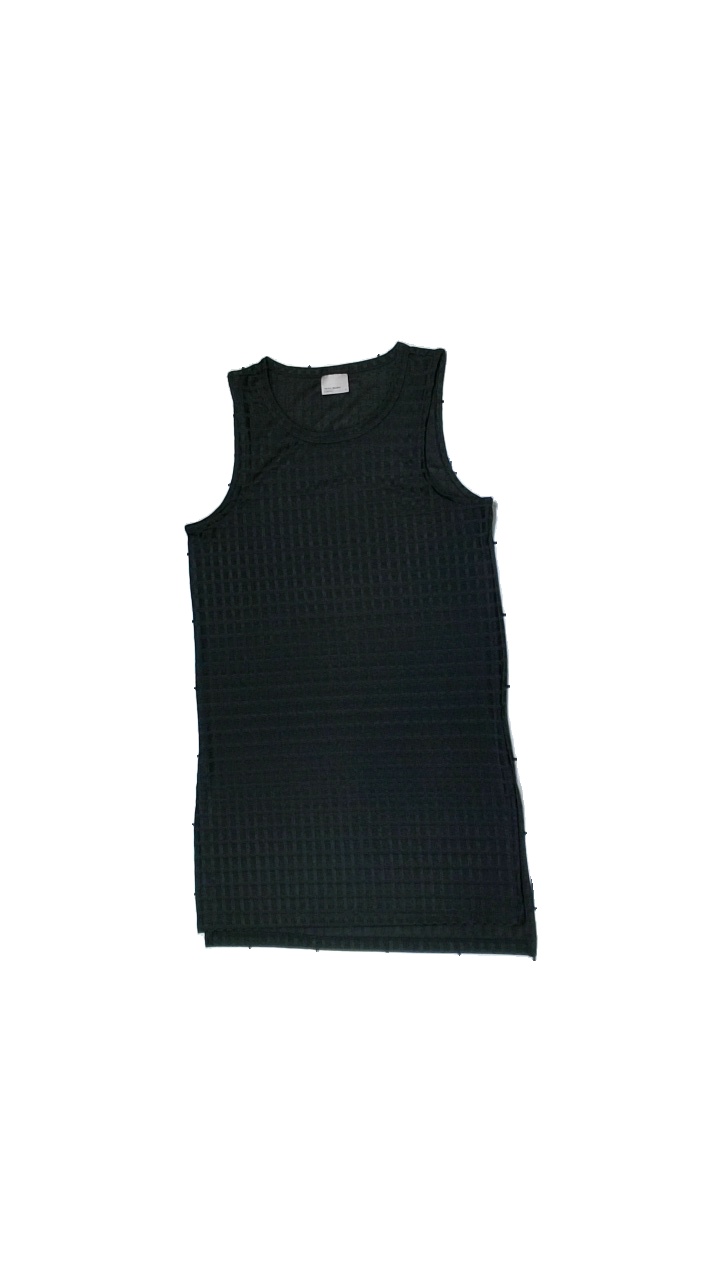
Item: Top (Ladies)
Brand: Vero Moda
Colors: Black
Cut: C-collar
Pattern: Other
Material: Unknown
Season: All
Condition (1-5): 5
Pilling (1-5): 5
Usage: Reuse
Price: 100-150